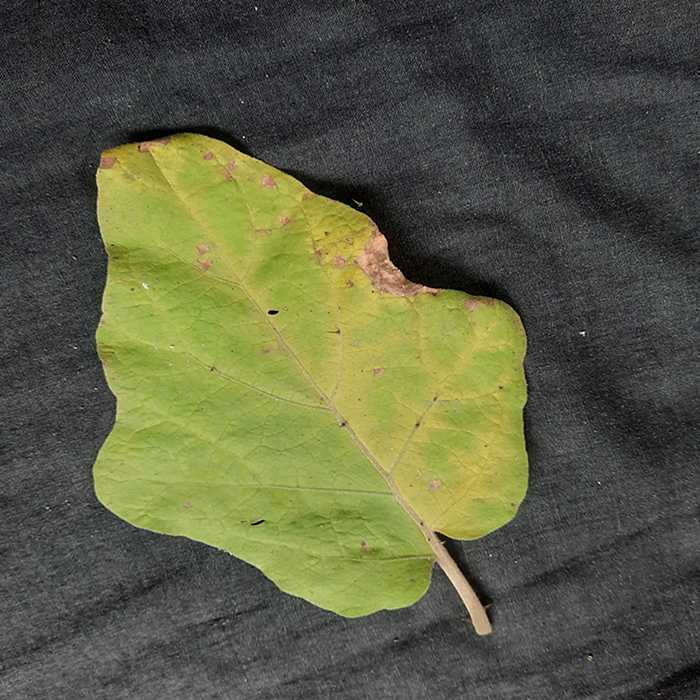
Plant: Eggplant
Label: Eggplant verticillium wilt